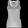
Label: T - shirt / top